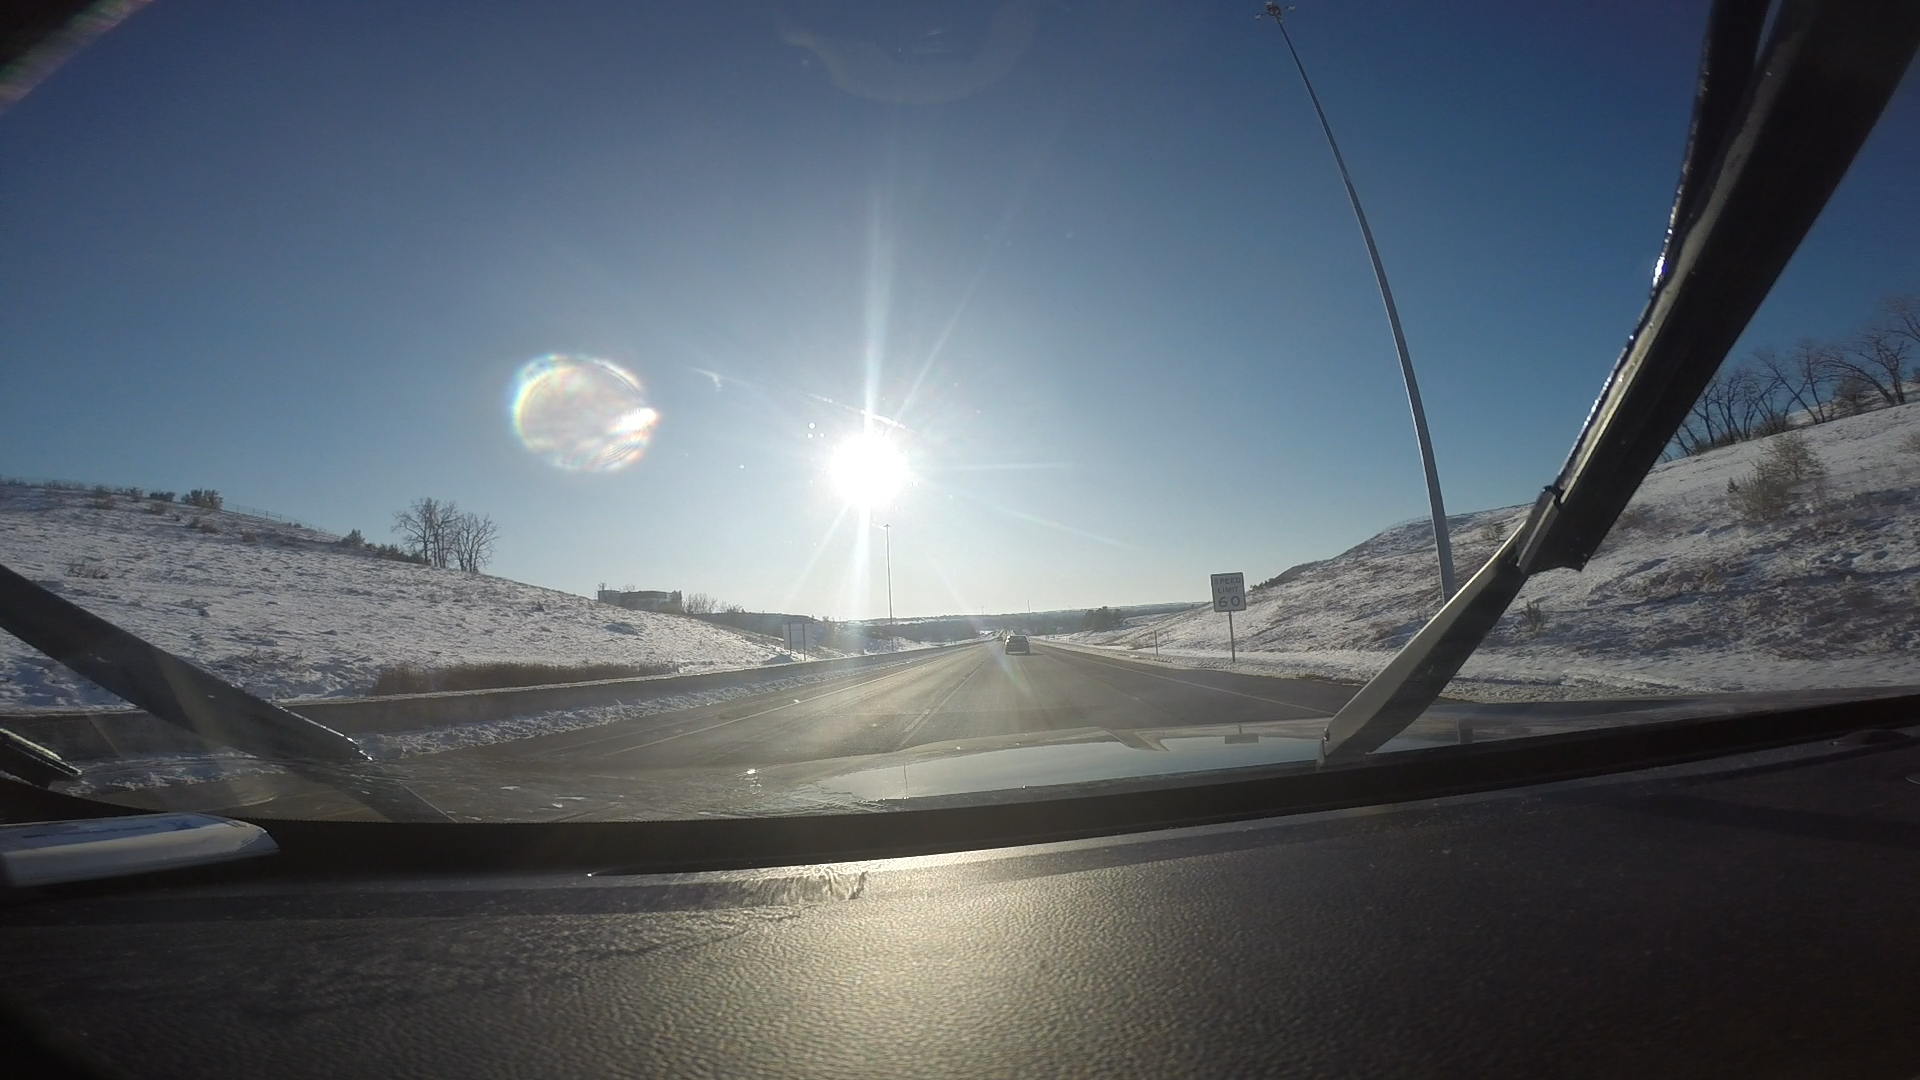
Speed limit sign label: mph60